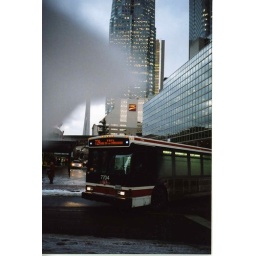
Toronto bus with my plastic bag in the way